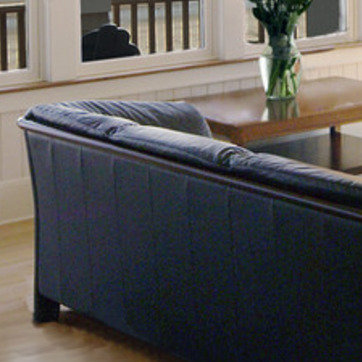
Material: leather